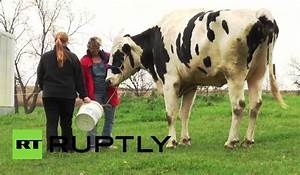
Label: cow